Trebuchet

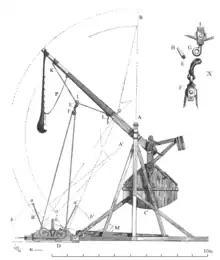
Side view of counterweight trebuchet, with a detail of the counterweight release mechanism

The trebuchet is a compound machine that makes use of the mechanical advantage of a lever to throw a projectile. They are typically large constructions, with the length of the beam as much as , with some purported to be even larger.